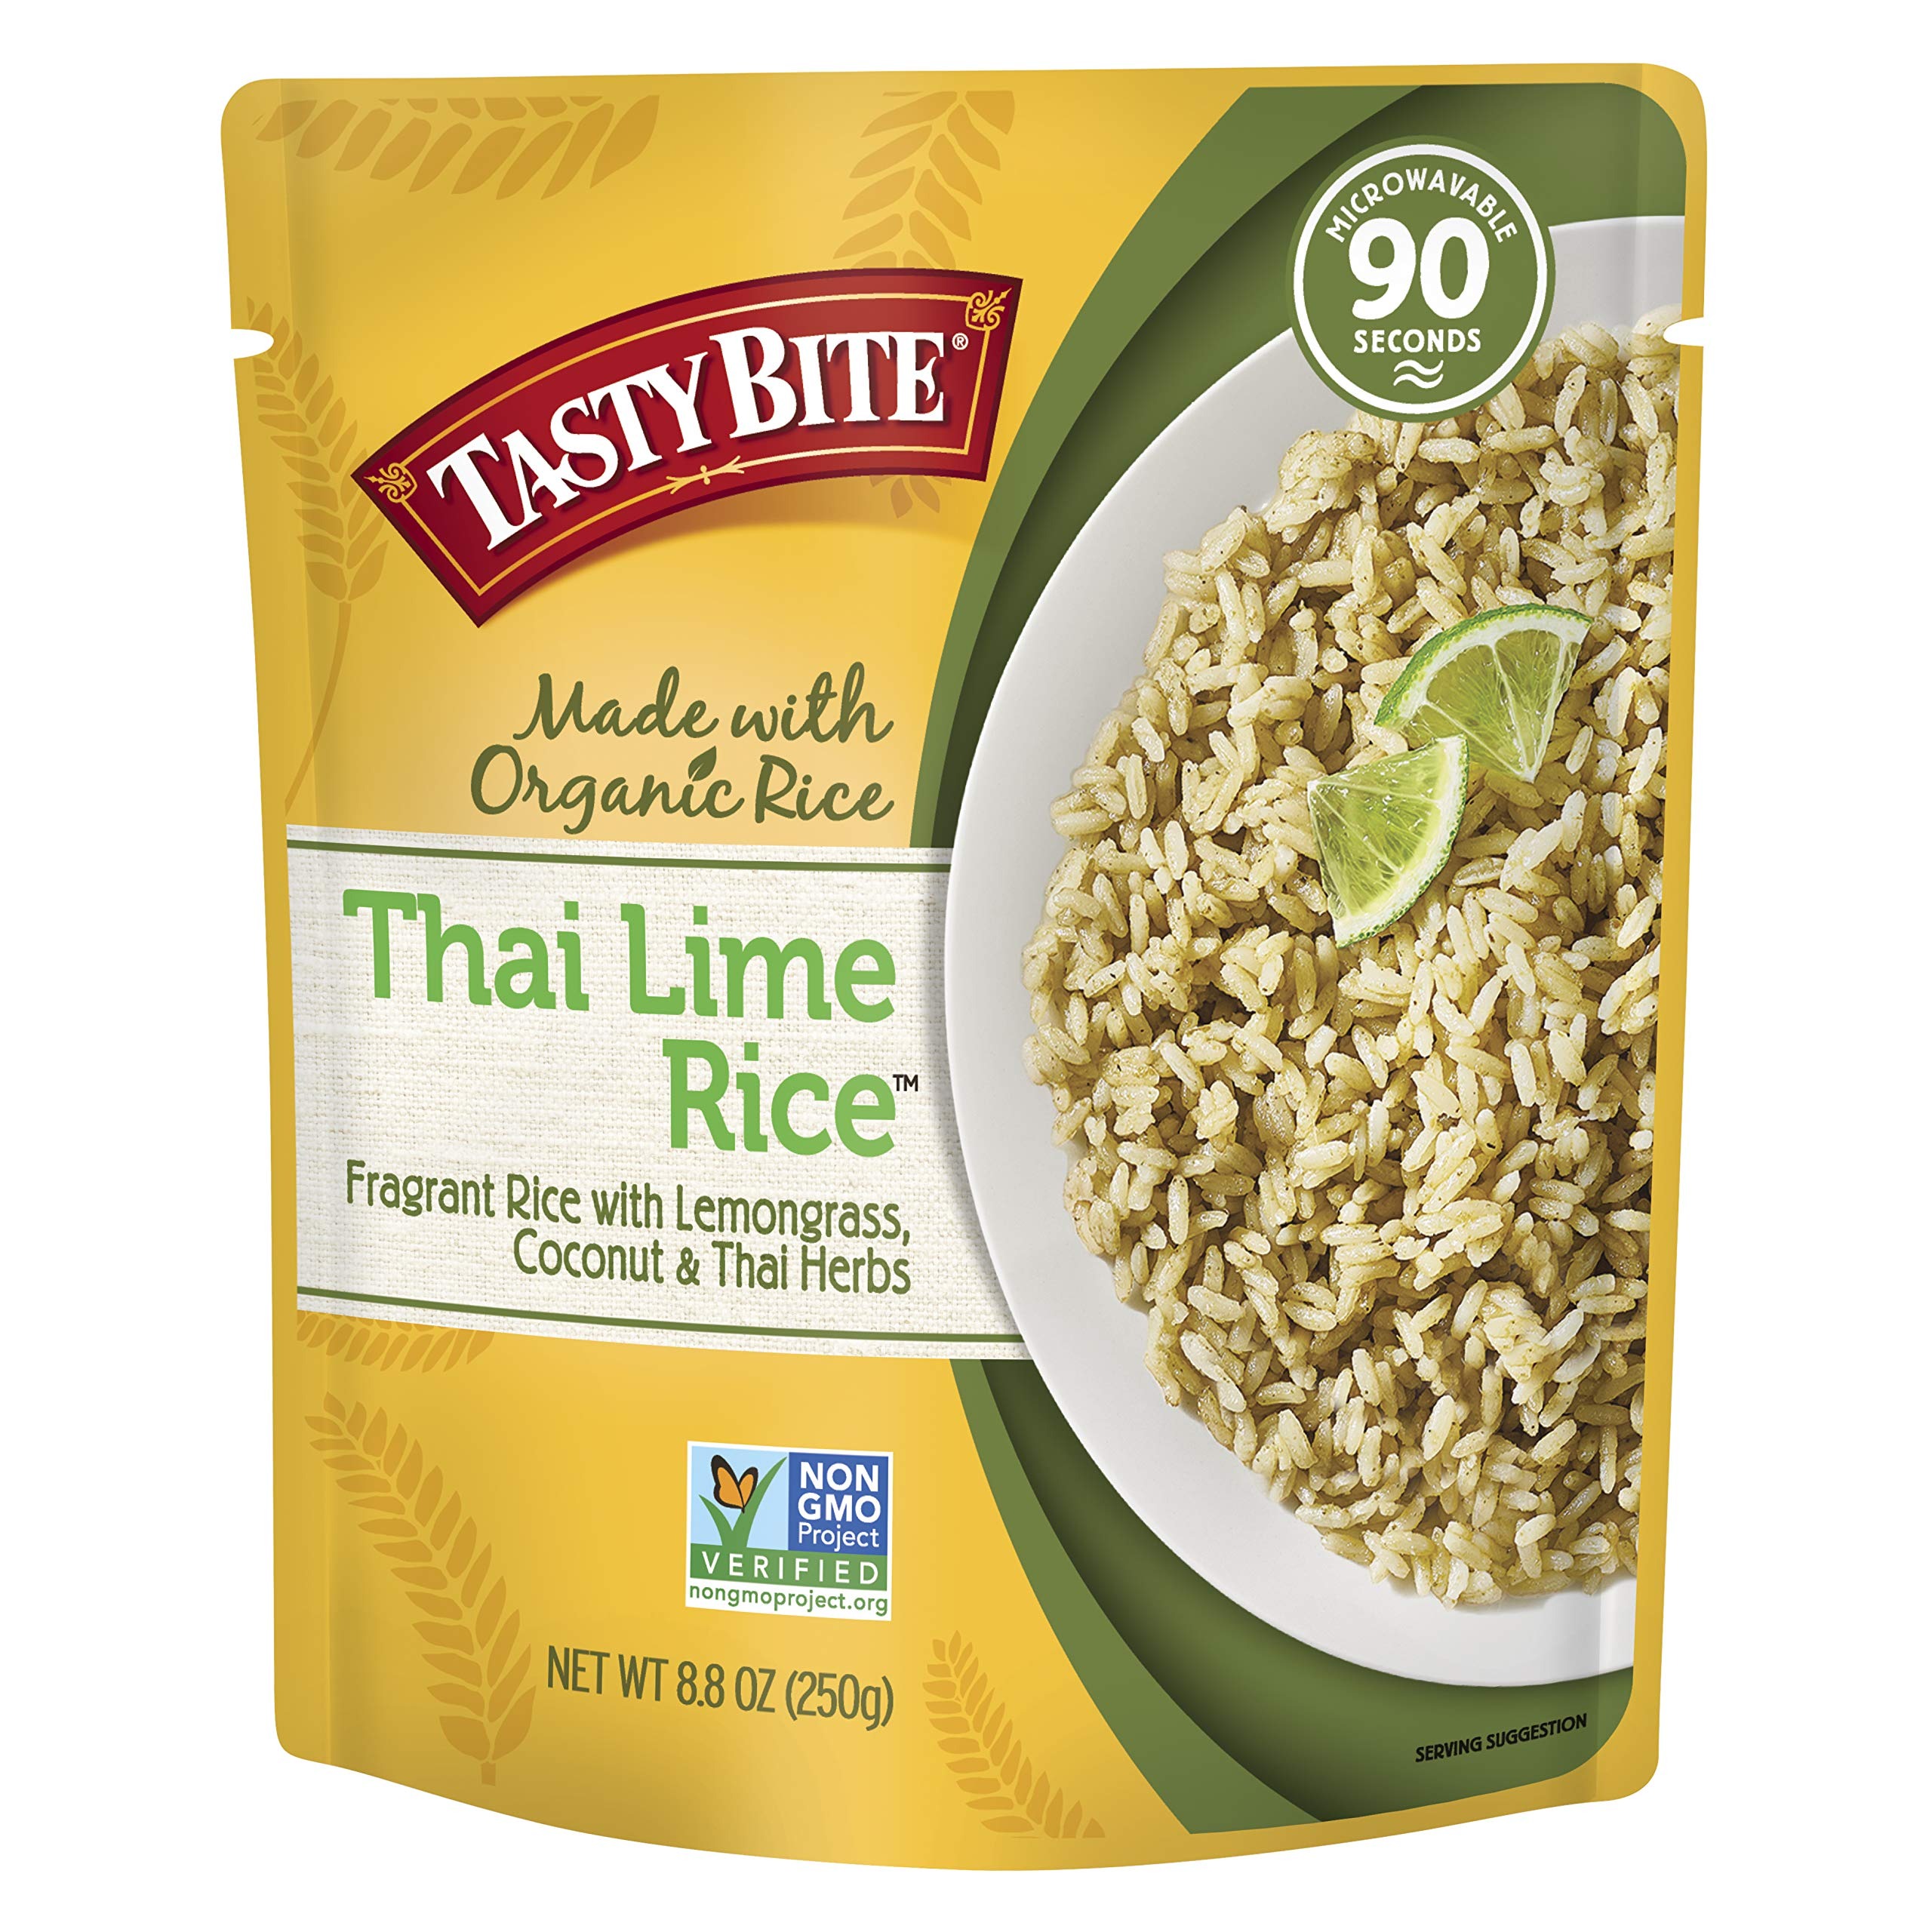
Item Name: Tasty Bite Rice, Thai Lime, 8.8 Ounce
Value: 8.8
Unit: Ounce

Price: 5.24